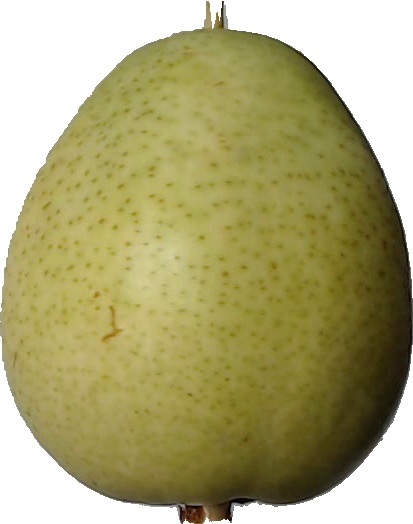
Label: pear_1